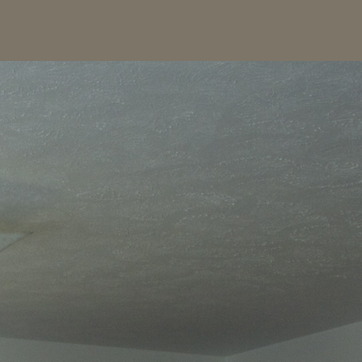
Material: painted